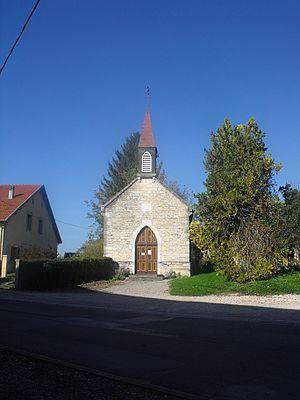
Chapelle à Arc et Senans, Doubs, France
La liste des chapelles du Doubs présente les chapelles situées sur le territoire des communes du département français du Doubs. Il est fait état des diverses protections dont elles peuvent bénéficier et, notamment, les inscriptions et classements au titre des monuments historiques.
Arc-et-Senans, prononcé [aʁkesnɑ̃], est une commune française située dans le département du Doubs, en région Bourgogne-Franche-Comté. Elle abrite la saline royale d'Arc-et-Senans inscrite sur la liste du patrimoine mondial de l'Unesco depuis 1982.